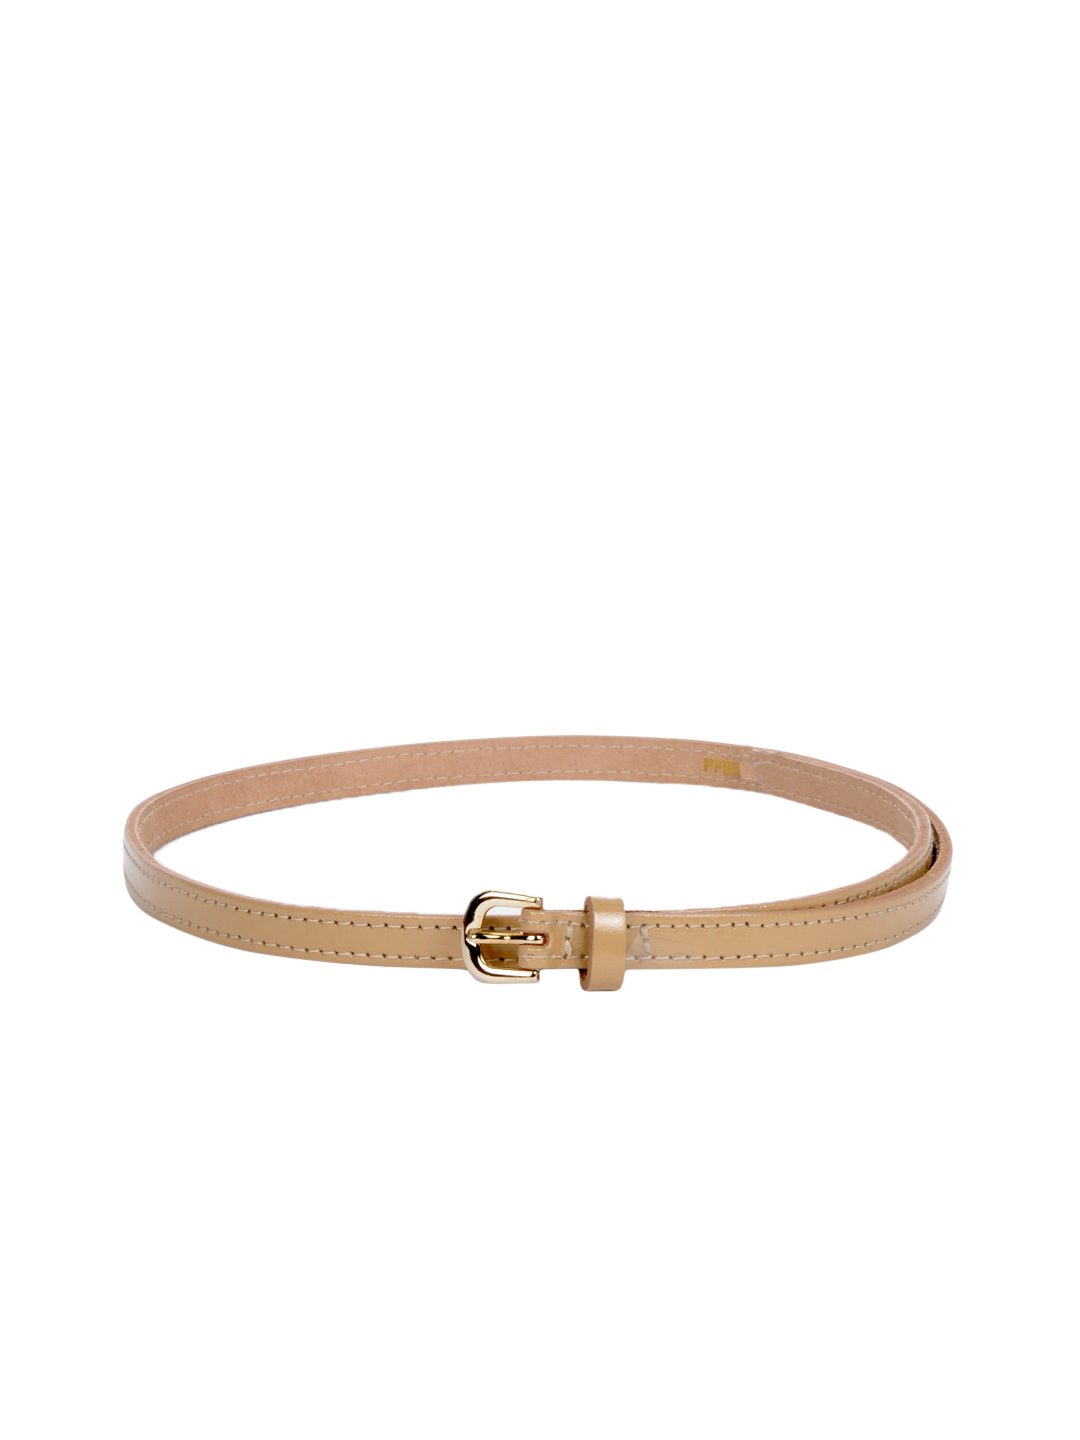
French Connection Women Beige Belt
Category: Accessories / Belts / Belts
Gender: Women
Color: Beige
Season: Summer 2012
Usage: Casual